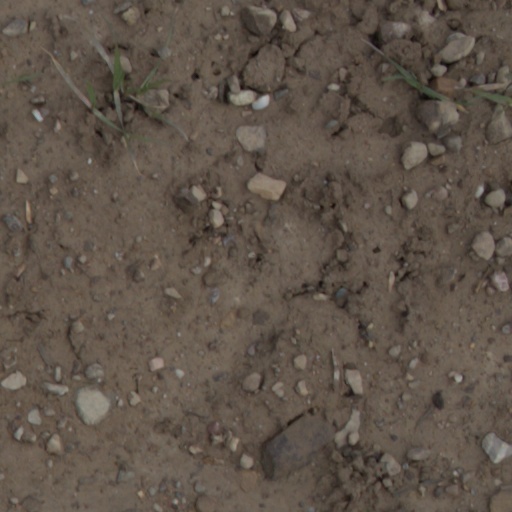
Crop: wheat